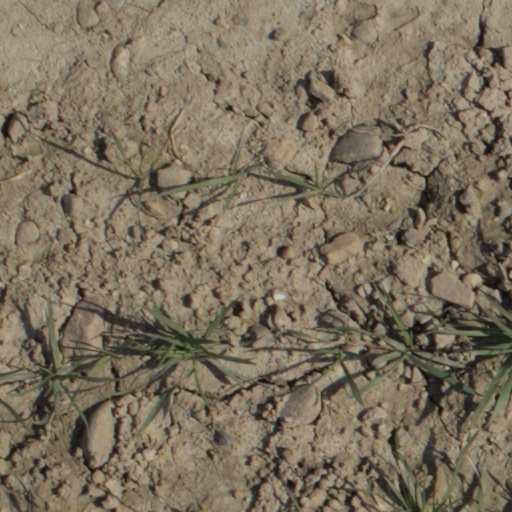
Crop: wheat